Acronicta lithospila

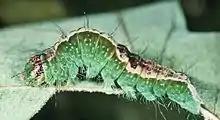
Larva

The wingspan is about 35 mm. Adults are on wing from June to August depending on the location.